Plataforma Deltana

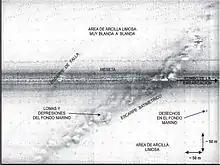
Side Scan Sonar100 kHz. Deiros, D. (2002)

The water depths range from about 66 meters in the southwest up to 308 meters in the northeast, with an average slope of approximately 0.4% (0.25 grades) to the east-northeast. The relief of the seabed is generally irregular and includes frequent scarps related with faulting and erosion.